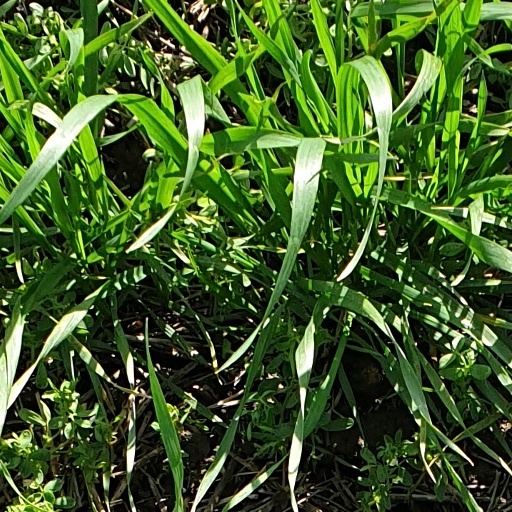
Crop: wheat